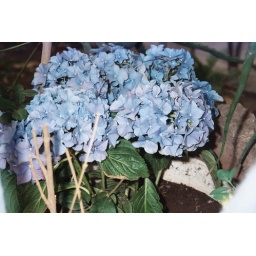
pinky plays in the garden where my mother planted this blue flower